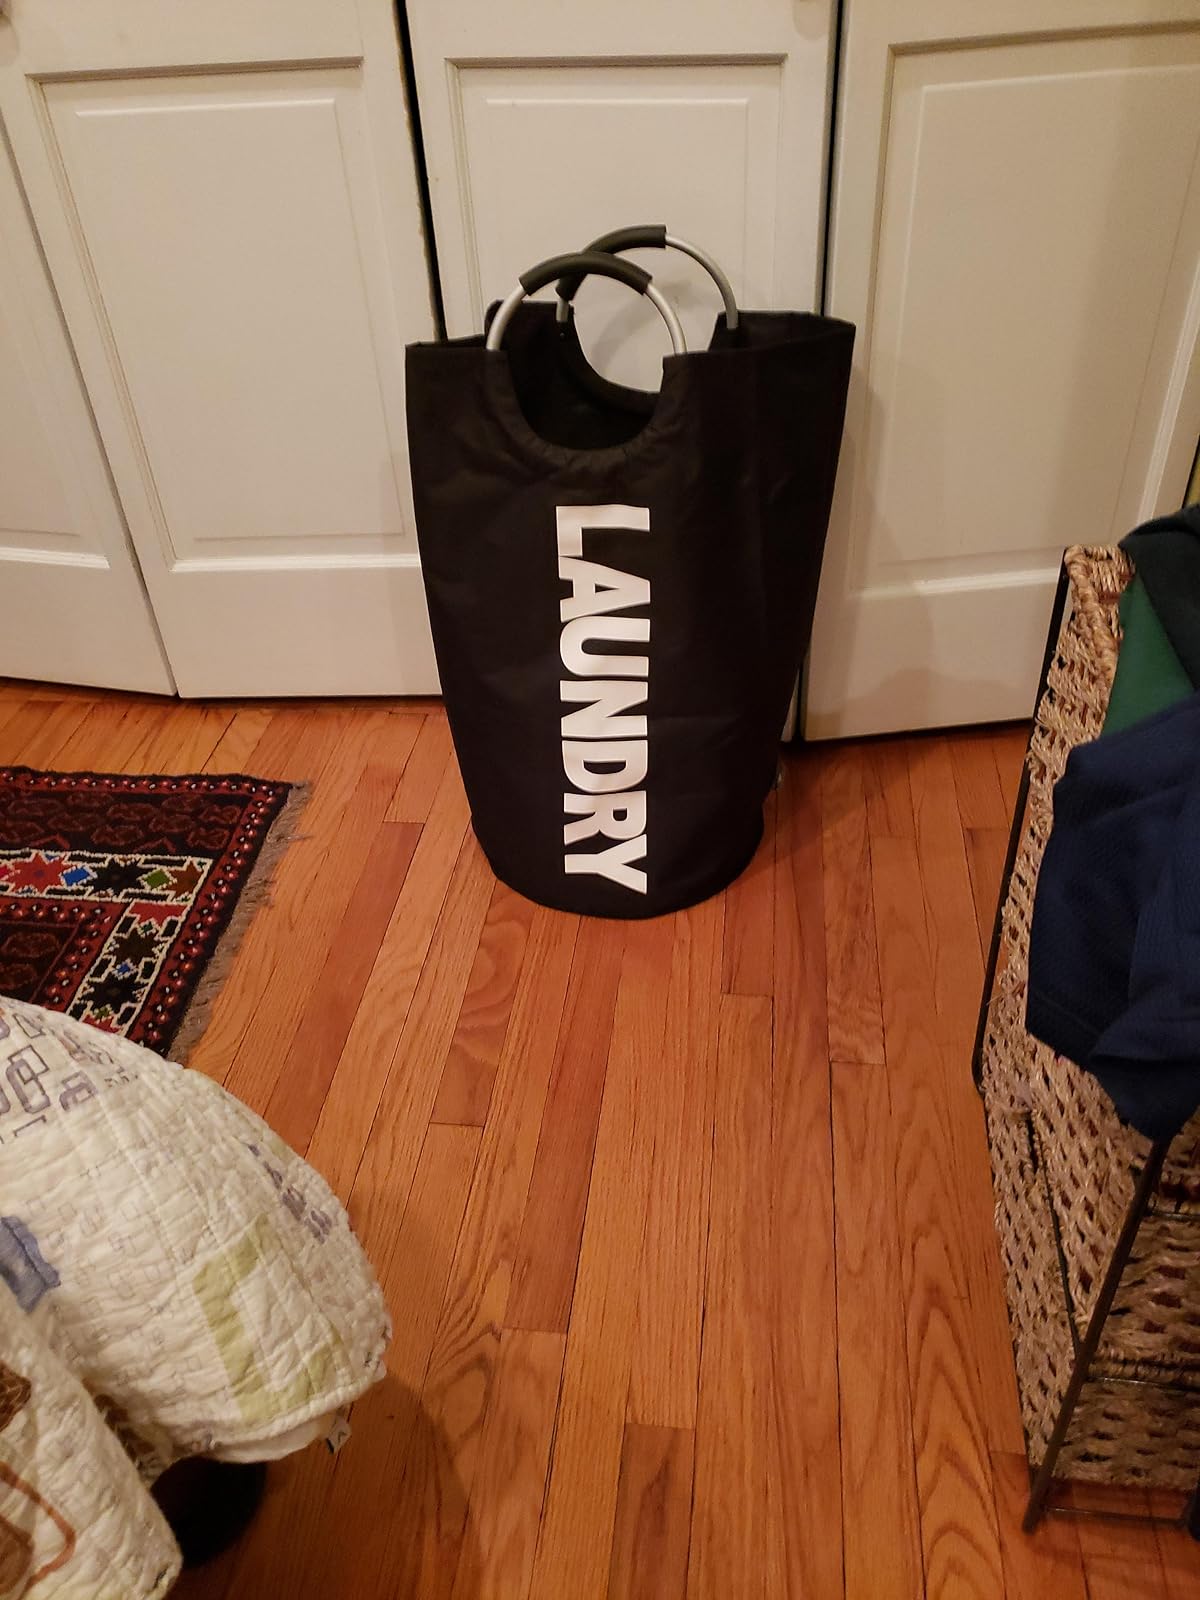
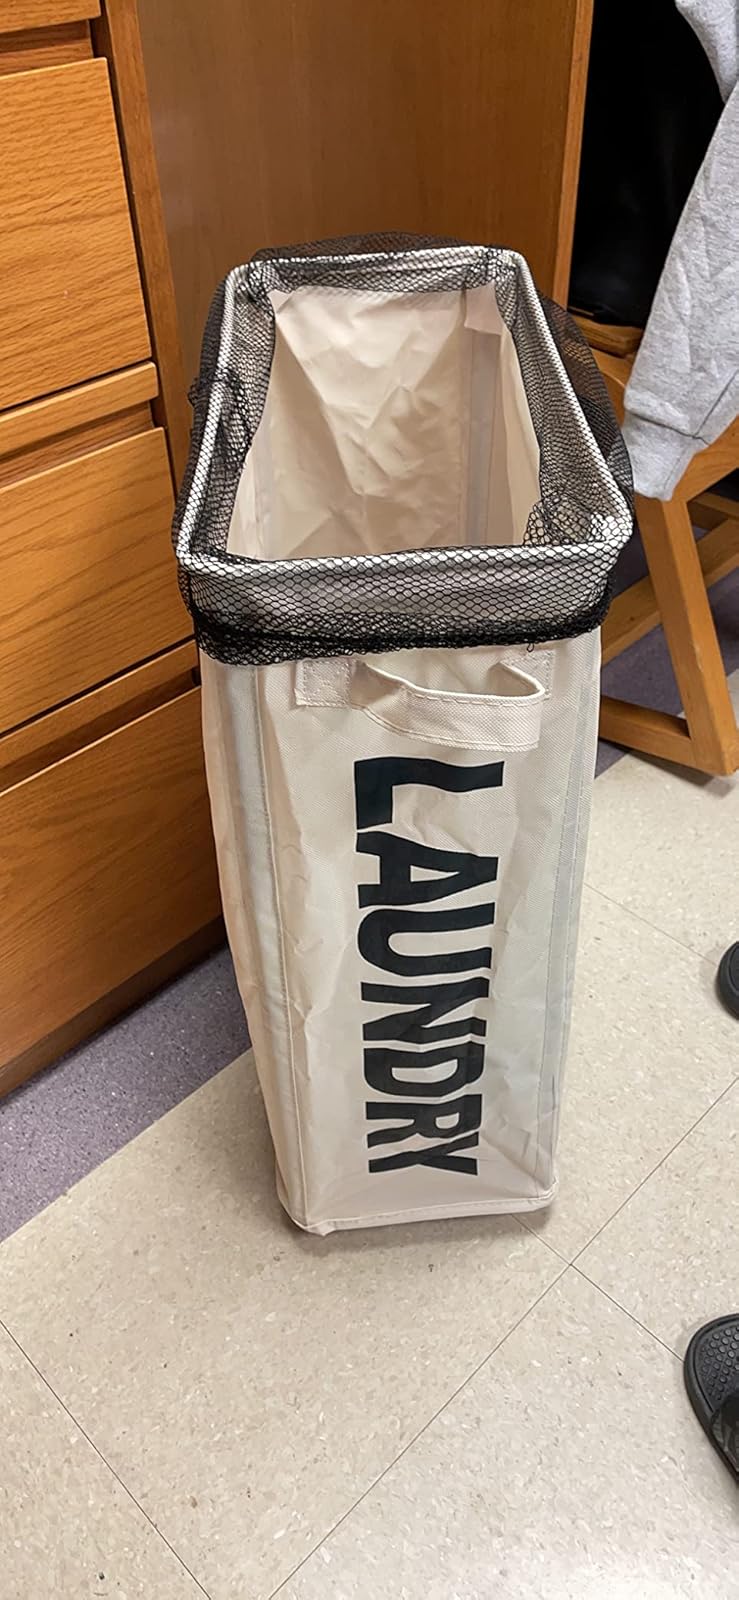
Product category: items_hamper
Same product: no